John Lavington Bonython

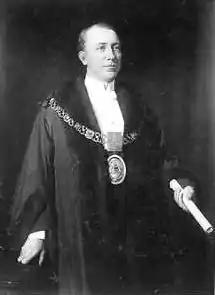
John Lavington Bonython, Mayor of Adelaide, 1913

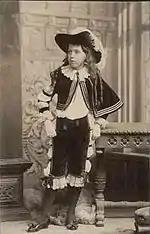
A young John Lavington Bonython in 1887

Sir John Lavington Bonython (10 September 1875 – 6 November 1960) was a prominent public figure in Adelaide, known for his work in journalism, business and politics. In association with his father, he became involved in the management of newspapers including "The Advertiser"; he also served as editor of "The Saturday Express" and as a journalist. After "The Advertiser" was sold in 1929 and converted to a public company, he became a director, and for a time vice-chairman; an association that continued until his death. In 1901 he began a long association with the Adelaide City Council, serving as Mayor of Adelaide (1911–1913) and later as Lord Mayor of Adelaide (1927–1930). He was knighted in 1935. The now removed Lavington Bonython Fountain on North Terrace was erected in front of the SA Museum in his honour.